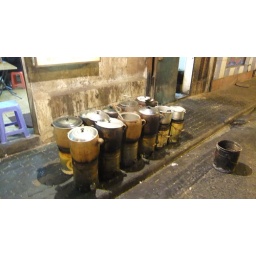
soup pots on food street in Wuhan